José Núñez de Cáceres

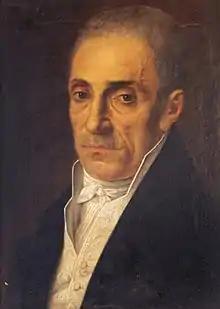
As a young man, Núñez de Cáceres had already occupied several positions in the restored Spanish government in Santo Domingo under his former boss, Juan Sánchez Ramírez.

From very early on in his new role, he became an essential part of the administrative train. Without a doubt, he was the most competent official and, to a large extent, many of the guidelines that the Spanish administration applied in those difficult times were the product of his initiatives. This is explained because he managed to establish cordial relations with Juan Sánchez Ramírez, appointed governor after directing the War of Reconquista in 1808 and 1809. (During his administration, Sánchez Ramírez appointed him to the position of Lieutenant Governor, General Counsel and Government Service Judge Advocate General's Corps of the province of Santo Domingo). The environment was frankly conservative, but Núñez de Cáceres, as far as possible, tried to give liberal orientations to his executions. Although he never lost the trust of Sánchez Ramírez, he gained the animosity of Caro, who had established himself as the representative of the colony's depleted social elite. Sensing the intentions of Núñez de Cáceres, Caro tried to ruin his career, but was unsuccessful because his former protégé was an impossible replacement piece in the administrative apparatus.